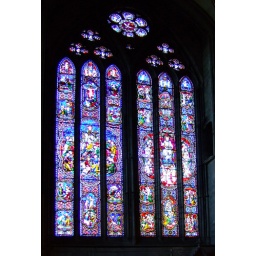
Wonderful stained glass window in Hereford Cathedral